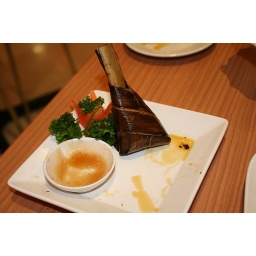
Thai specialty, chicken wrapped in banana leaf with peanut dipping sauce